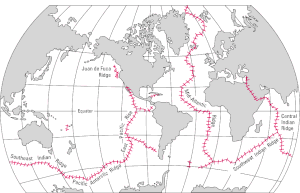
Cet article recense les dorsales.
Le dorsale du Chili est une dorsale océanique située dans la partie australe du Chili qui sépare la plaque de Nazca de celle antarctique. Son extrémité occidentale débute au point triple au sud de la plaque Juan Fernández où elle rejoint la dorsale est-Pacifique. Son extrémité orientale quant à elle se trouve à la jonction triple du Chili, où elle est subductée depuis 14 Ma sous la plaque sud-américaine dans la fosse du Pérou-Chili. C’est l'une des seules dorsales actives au monde en cours de subduction, ce qui s'accompagne de conséquences spécifiques sur la géomorphologie et la géodynamique.